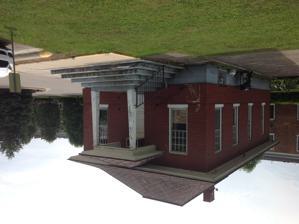
Building: W.R. Roach Cannery Warehouse and Office Building
Country: United States of America
Year built: 1919
United States historic place W.R. Roach Cannery Warehouse and Office Building U.S. National Register of Historic Places Show map of Michigan Show map of the United States Location 89 E. Sanborn, Croswell, Michigan Coordinates 43°16′21″N 82°36′54″W / 43.27250°N 82.61500°W / 43.27250; -82.61500 Area 3.7 acres (1.5 ha) Built 1917 ( 1917 ) Built by Jauris Landon and W. F. Dennison Architectural style Industrial loft warehouse NRHP reference No. 05000717 Added to NRHP July 20, 2005 The W.R. Roach Cannery Warehouse and Office Building is an industrial structure located at 89 East Sanborn in Croswell, Michigan . It was listed on the National Register of Historic Places in 2005, and now contains apartments, known as Cannery Village . History William R. Roach owned a pea-canning factory in Hart, Michigan . In 1915, he planted an experimental crop north of Lexington, Michigan to determine if the soil was suitable. The crop thrived, and in 1917 Roach proposed an agreement to the Croswell Improvement Association to build a canning factory there. The Improvement Association agreed, money was raised, and work on the foundation of the building began in November 1917. Work ceased during the winter, and was resumed in March 1918. The factory was completed in mid-May. Construction on the adjoining warehouse began in 1918 and ended the next year. At the same time that construction was being completed, Roach dismantled his factory in Hart and moved the equipment to the new plant. Production of canned peas was begun even before the exterior of the plant was finalized. The cannery provided significant employment for the surrounding community. During World War I and World War II , production shifted to supporting the armed forces, with pork and beans being a significant part of the output. William R. Roach retired in the early 1930s, and the cannery business was reorganized and sold to Compton Foods. Stokely Van Camp Foods purchased the plant in 1946, and operated it until its closure in 1978. The factory was demolished in stages, and was completely gone in 1994. The warehouse was used by a local company until 1999. In 2004, the warehouse was refurbished into 41 apartments, known as Cannery Village. Description The original complex constructed by W.R. Roach included a cannery itself, a warehouse, an office building and a vinery building. Both the vinery building and the cannery have been demolished, leaving the warehouse and office building. The office building is a single story red  brick structure with a hip roof and full basement. The building measures 24 feet by 44 feet. Both the roof eaves and the lower courses of brick flare slightly. The interior of the office building contains a large general office space and a private office with a bathroom behind. The lower level contains another bathroom, a kitchen, an eating area and another office. The warehouses is a two-story brick structure measuring 312 feet by 84 feet on a poured concrete foundation with extends upward approximately 24 inches above ground level. Window openings measure 44 inches by 73 inches. The interior has been refurbished into 41 apartments, with four one-bedroom and thirteen two-bedroom apartments on the first floor and two three-bedroom and twenty-two two bedroom apartments on the second. References